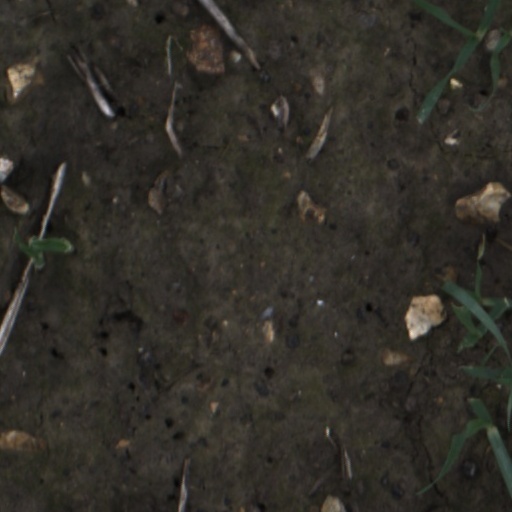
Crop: wheat